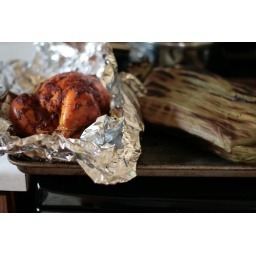
In this case, spice rubbed chicken and potatoes cooked in banana leaves.